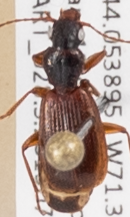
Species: Cymindis neglecta
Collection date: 2019-07-10
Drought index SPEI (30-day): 0.334
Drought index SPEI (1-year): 1.28
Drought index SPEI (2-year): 0.664